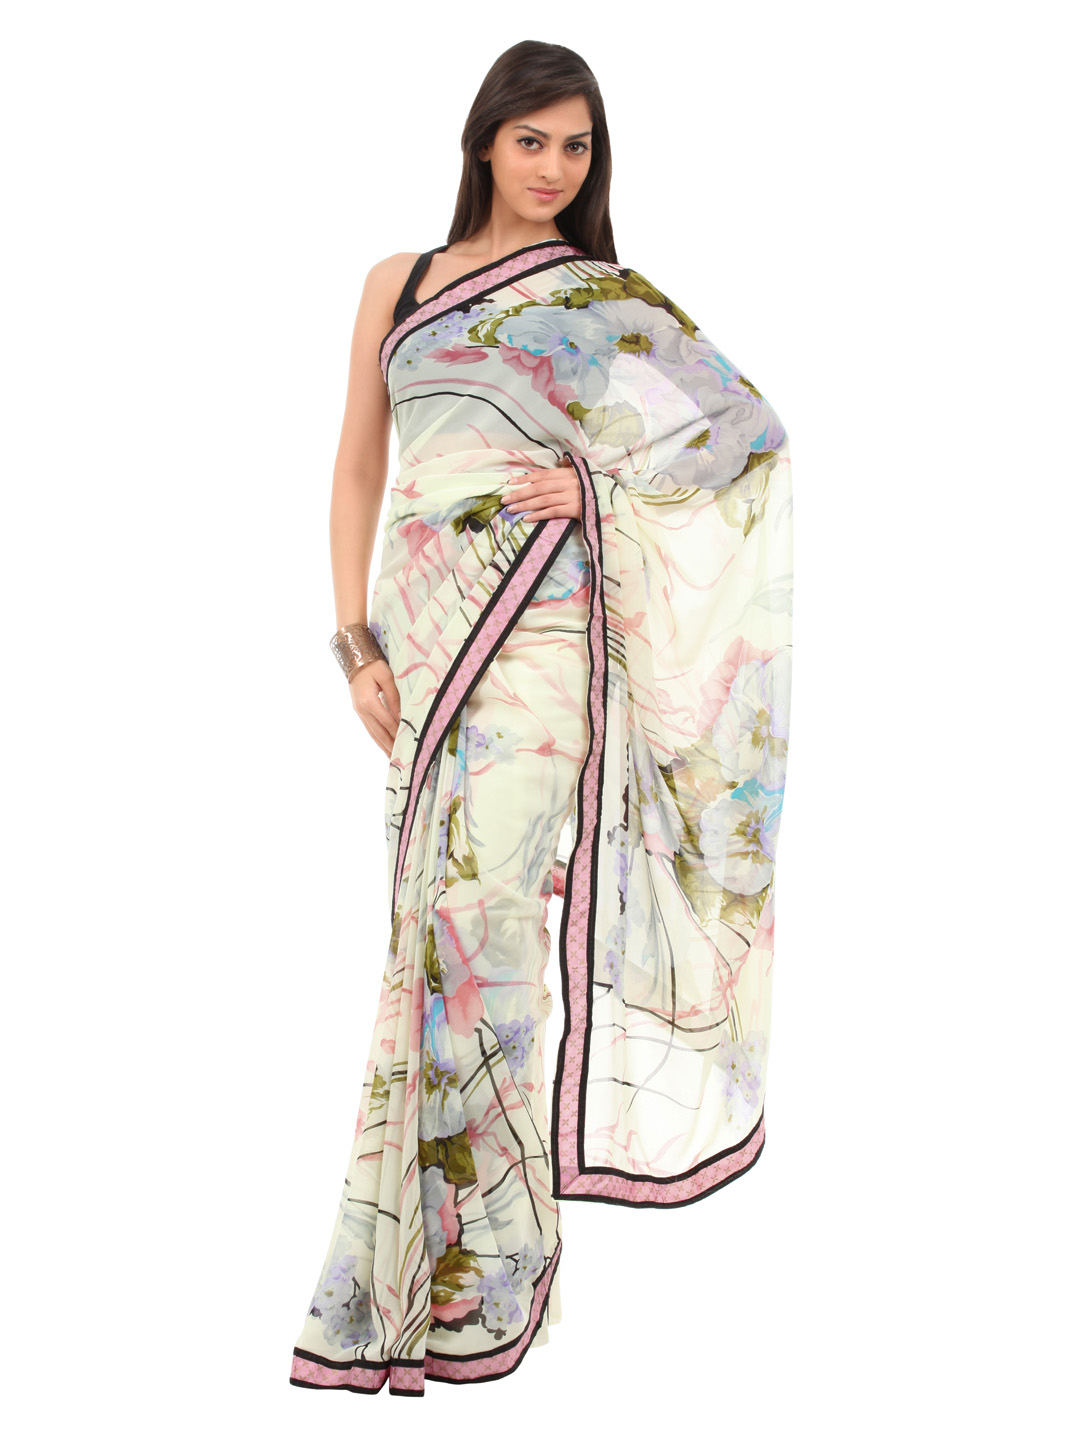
FNF Cream & Pink Evening Wear Sari
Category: Apparel / Saree / Sarees
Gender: Women
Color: Cream
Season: Fall 2012
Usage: Ethnic